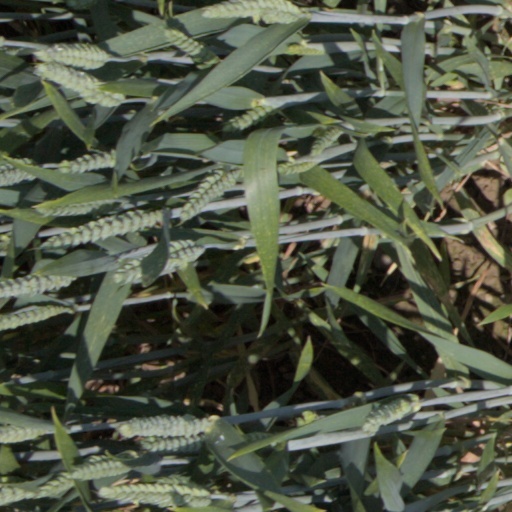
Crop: wheat